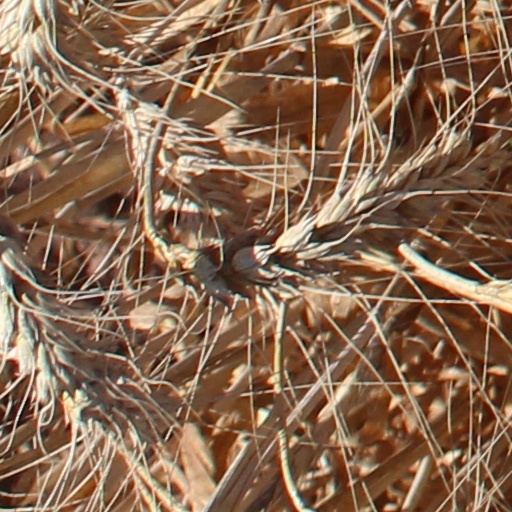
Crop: wheat